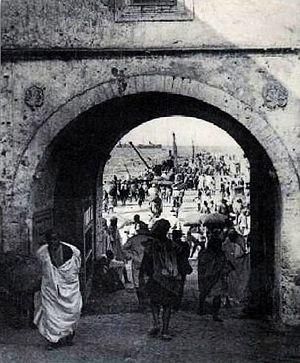
Bab El Marsa (porte de la mer) en 1911